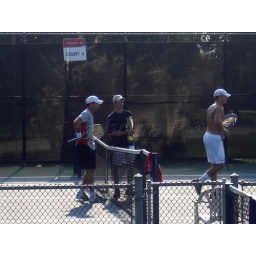
team roddick... when his then coach had a super cute kid. andy roddick at the rogers cup in montreal